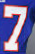
Number: 7